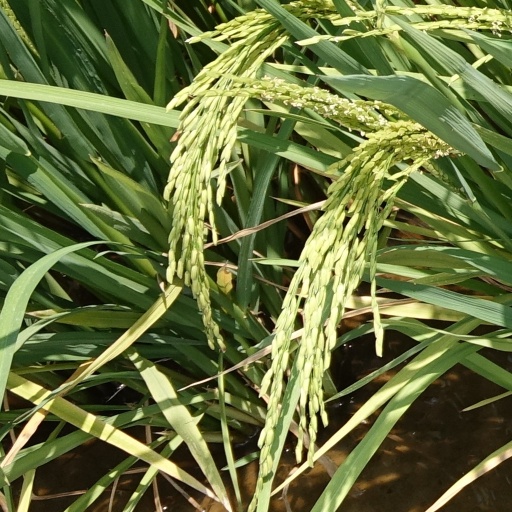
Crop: rice